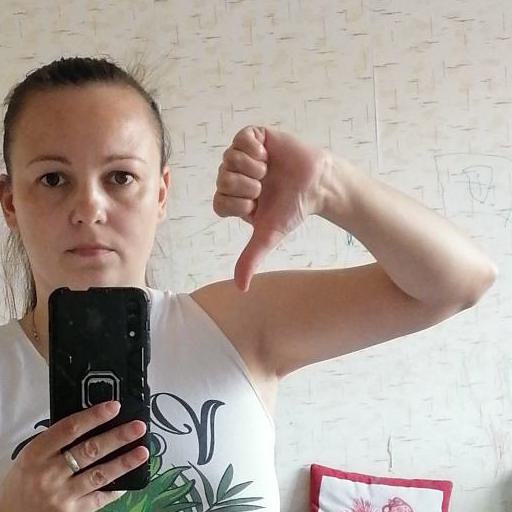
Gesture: dislike